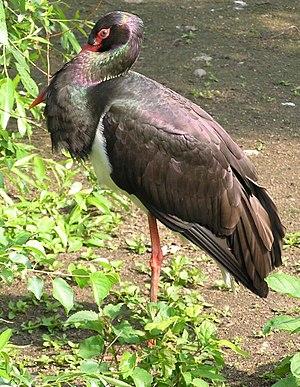
Cigogne noire Frysk: Swarte Earrebarre Galego: Cegoña negra 한국어: 먹황새 Italiano: Ciconia nigra Lietuvių: Juodasis gandras Magyar: Fekete gólya
La cigogne noire est une espèce d'oiseaux de la famille des Ciconiidae. À peine plus petite et plus farouche que la cigogne blanche, elle peut vivre jusqu'à 20 ans. Elle se nourrit principalement d'amphibiens et d'insectes. On la rencontre en Eurasie et en Afrique, où elle fréquente les forêts profondes avec de vieux arbres et proches de zones humides.